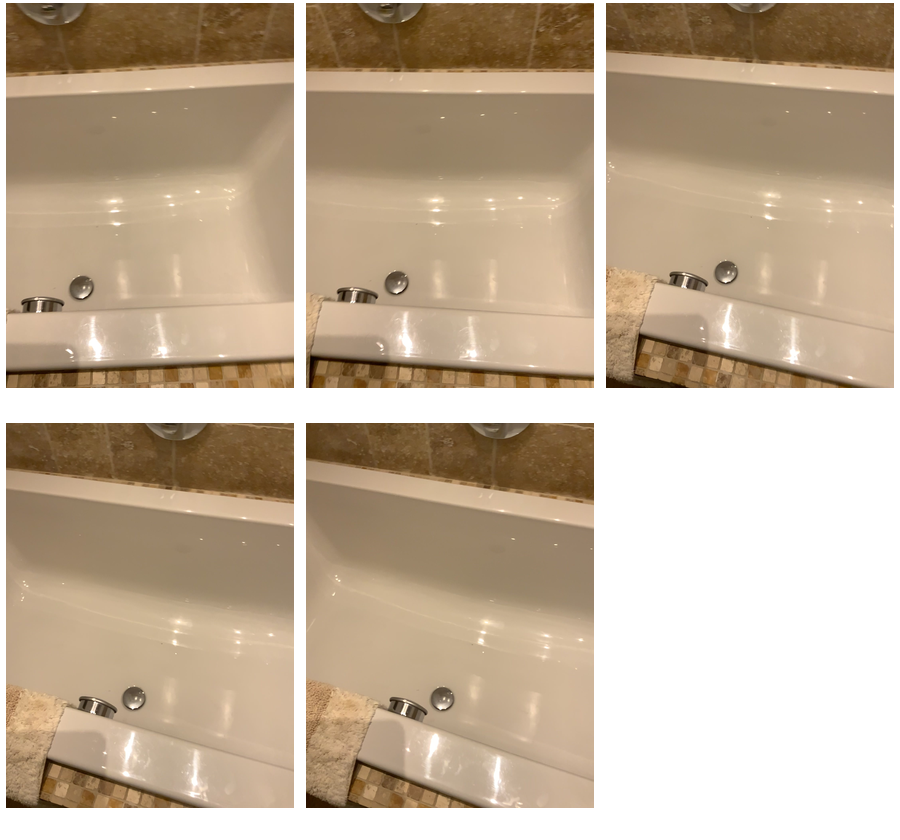Task instruction: Fill the bathtub.
Answer: {"task_instruction": "Fill the bathtub.", "nodes": ["bathtub", "faucet / handle", "button"], "edges": [{"functional_relationship": "control", "object1": "faucet / handle", "object2": "bathtub", "spatial_relations": ["higher_than", "left_of"], "is_touching": true}, {"functional_relationship": "control", "object1": "button", "object2": "bathtub", "spatial_relations": ["lower_than"], "is_touching": true}], "action_type": "open", "function_type": "water_flow_control"}